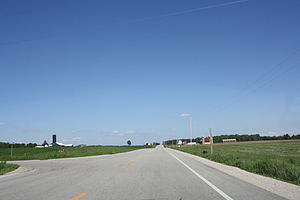
44. nordlige breddekreds
US. Route 151 i Calumet County, Wisconsin. Vejen følger den 44. breddegrad over flere mil.
Den 44. nordlige breddekreds er en breddekreds, der ligger 44 grader nord for ækvator. Den løber gennem Europa, Middelhavet, Asien, Stillehavet, Nordamerika og Atlanterhavet.